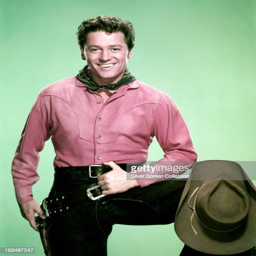
actor in a western outfit in a publicity